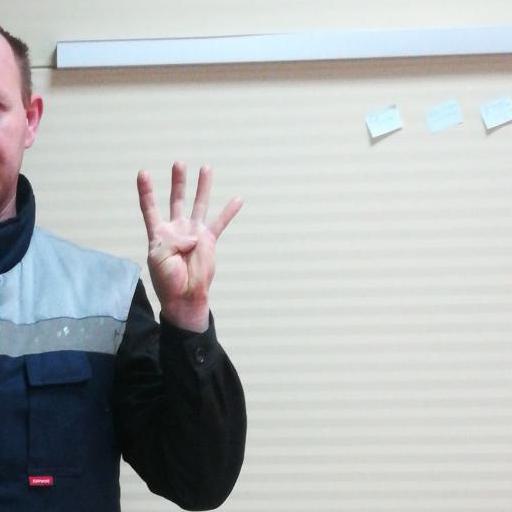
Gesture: four